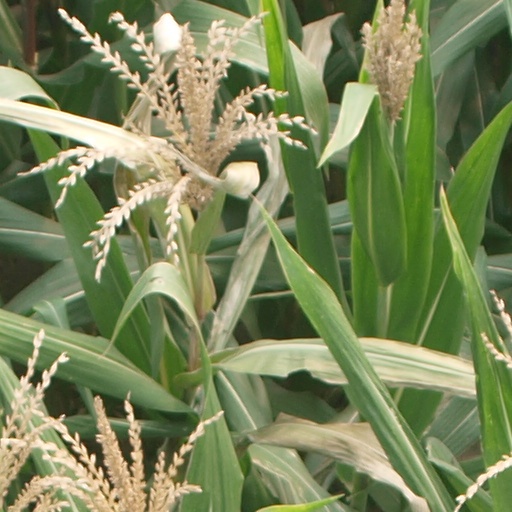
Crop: maize; corn